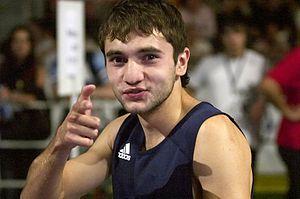
Murat Petrovich Khrachyov est un boxeur russe né le 25 juillet 1983 à Tcherkessk.